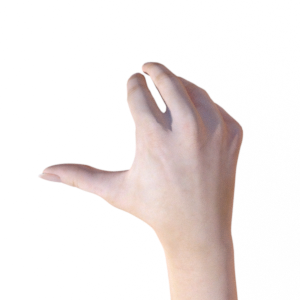
Label: rock